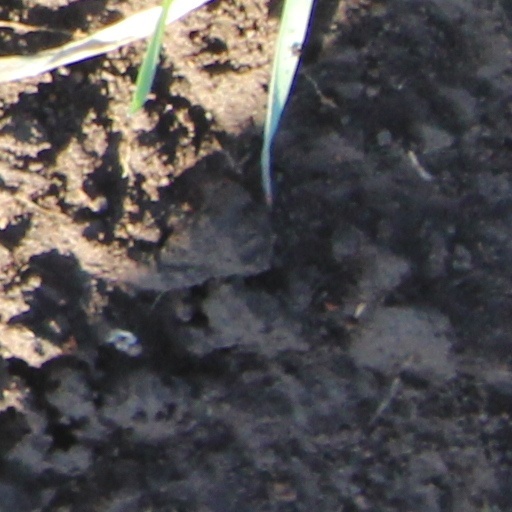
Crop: wheat